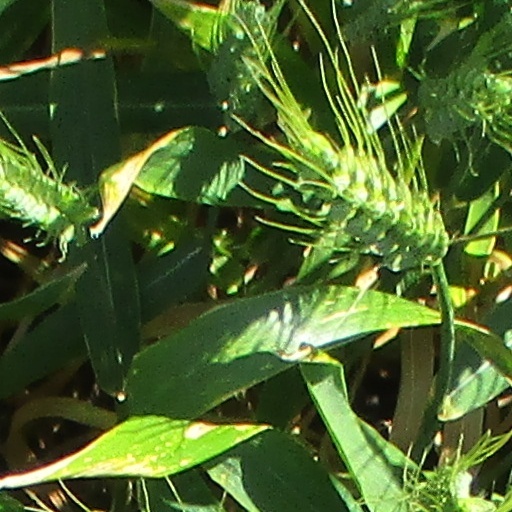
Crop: wheat